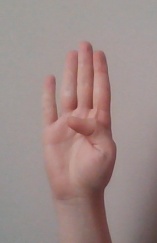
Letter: kaaf